Zolfo Springs, Florida

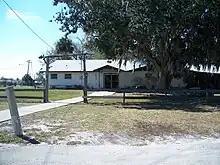
Zolfo Springs Pioneer Park Museum

As of the census of 2000, there were 1,641 people, 497 households, and 399 families residing in the town. The population density was . There were 634 housing units at an average density of . The racial makeup of the town was 65.69% White, 3.35% African American, 0.18% Native American, 0.12% Asian, 0.12% Pacific Islander, 29.07% from other races, and 1.46% from two or more races. Hispanic or Latino of any race were 53.63% of the population.